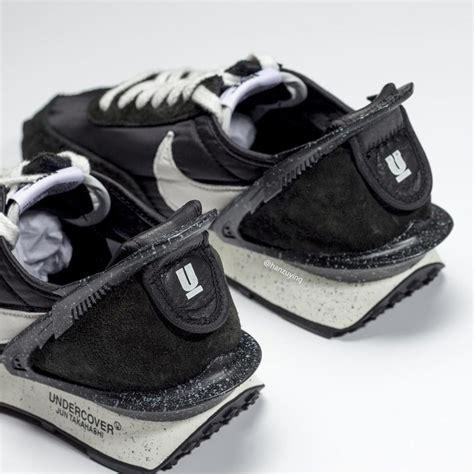
Brand: Nike
Model: Undercover